Fort Tryon Park

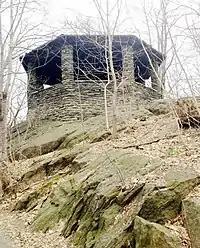
The park's gazebo, as seen from a pathway below

The park's concession building is located north of Margaret Corbin Circle, on the western side of Corbin Drive. The two-story stone structure is located in a slope. It contains a hip roof made of slate and open pavilions on all sides except the southern facade. The building's main entrance is through an arcade with three arches on the eastern facade. Originally, the building contained a cafe with refreshments, as well as restrooms and the headquarters for park staff.